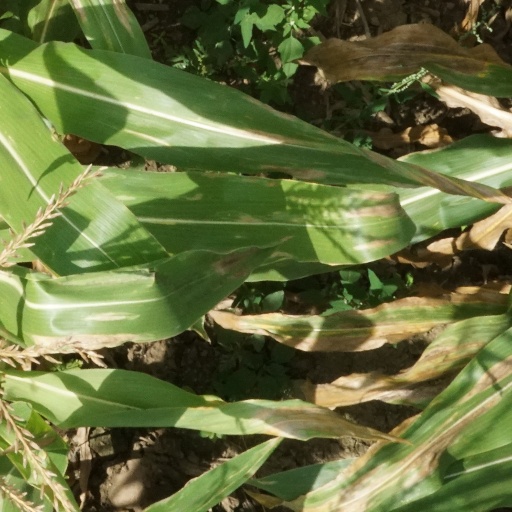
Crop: maize; corn